USS Agerholm

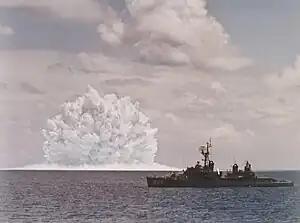
"Agerholm" tests an ASROC anti-submarine rocket armed with a nuclear depth bomb in 1962

On 11 May 1962, "Agerholm" participated in nuclear weapon testing in the Pacific in the "Swordfish" test, part of Operation Dominic. During this exercise the destroyer became the first surface ship to fire an antisubmarine nuclear weapon; the nuclear explosion occurring only about 4,000 yards from the ship. The submarine participated in the test, at the same distance as "Agerholm".